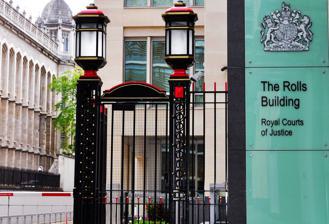
Building: Rolls Building
Country: United Kingdom
Year built: 2011
Entrance to The Rolls Building Court building in London, England The Rolls Building is a judicial court complex on Fetter Lane in the City of London that is used by the High Court of Justice (one of the Senior Courts of England and Wales ). It houses the commercial and property business of the Chancery Division (including bankruptcy), as well as the Admiralty Court , Commercial Court , and the Technology and Construction Court . The building has 31 courtrooms, including three "super courts" for high-value cases, and four landscape-oriented courtrooms for multi-party cases. The basement and top floors are available for lease by commercial law firms. The building was designed by Woods Bagot and built by Carillion for developers Delancey Estates and Scottish Widows and was formally opened by Queen Elizabeth II on 7 December 2011. See also Rolls Chapel References